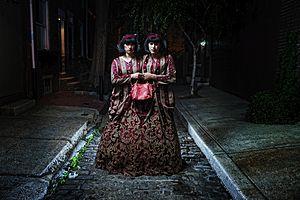
Evelyn Evelyn est un duo musical formé par Evelyn et Evelyn Neville, jumelles siamoises. Ces jumelles sont en réalité jouées par Amanda Palmer et Jason Webley, habillés dans un vêtement commun.